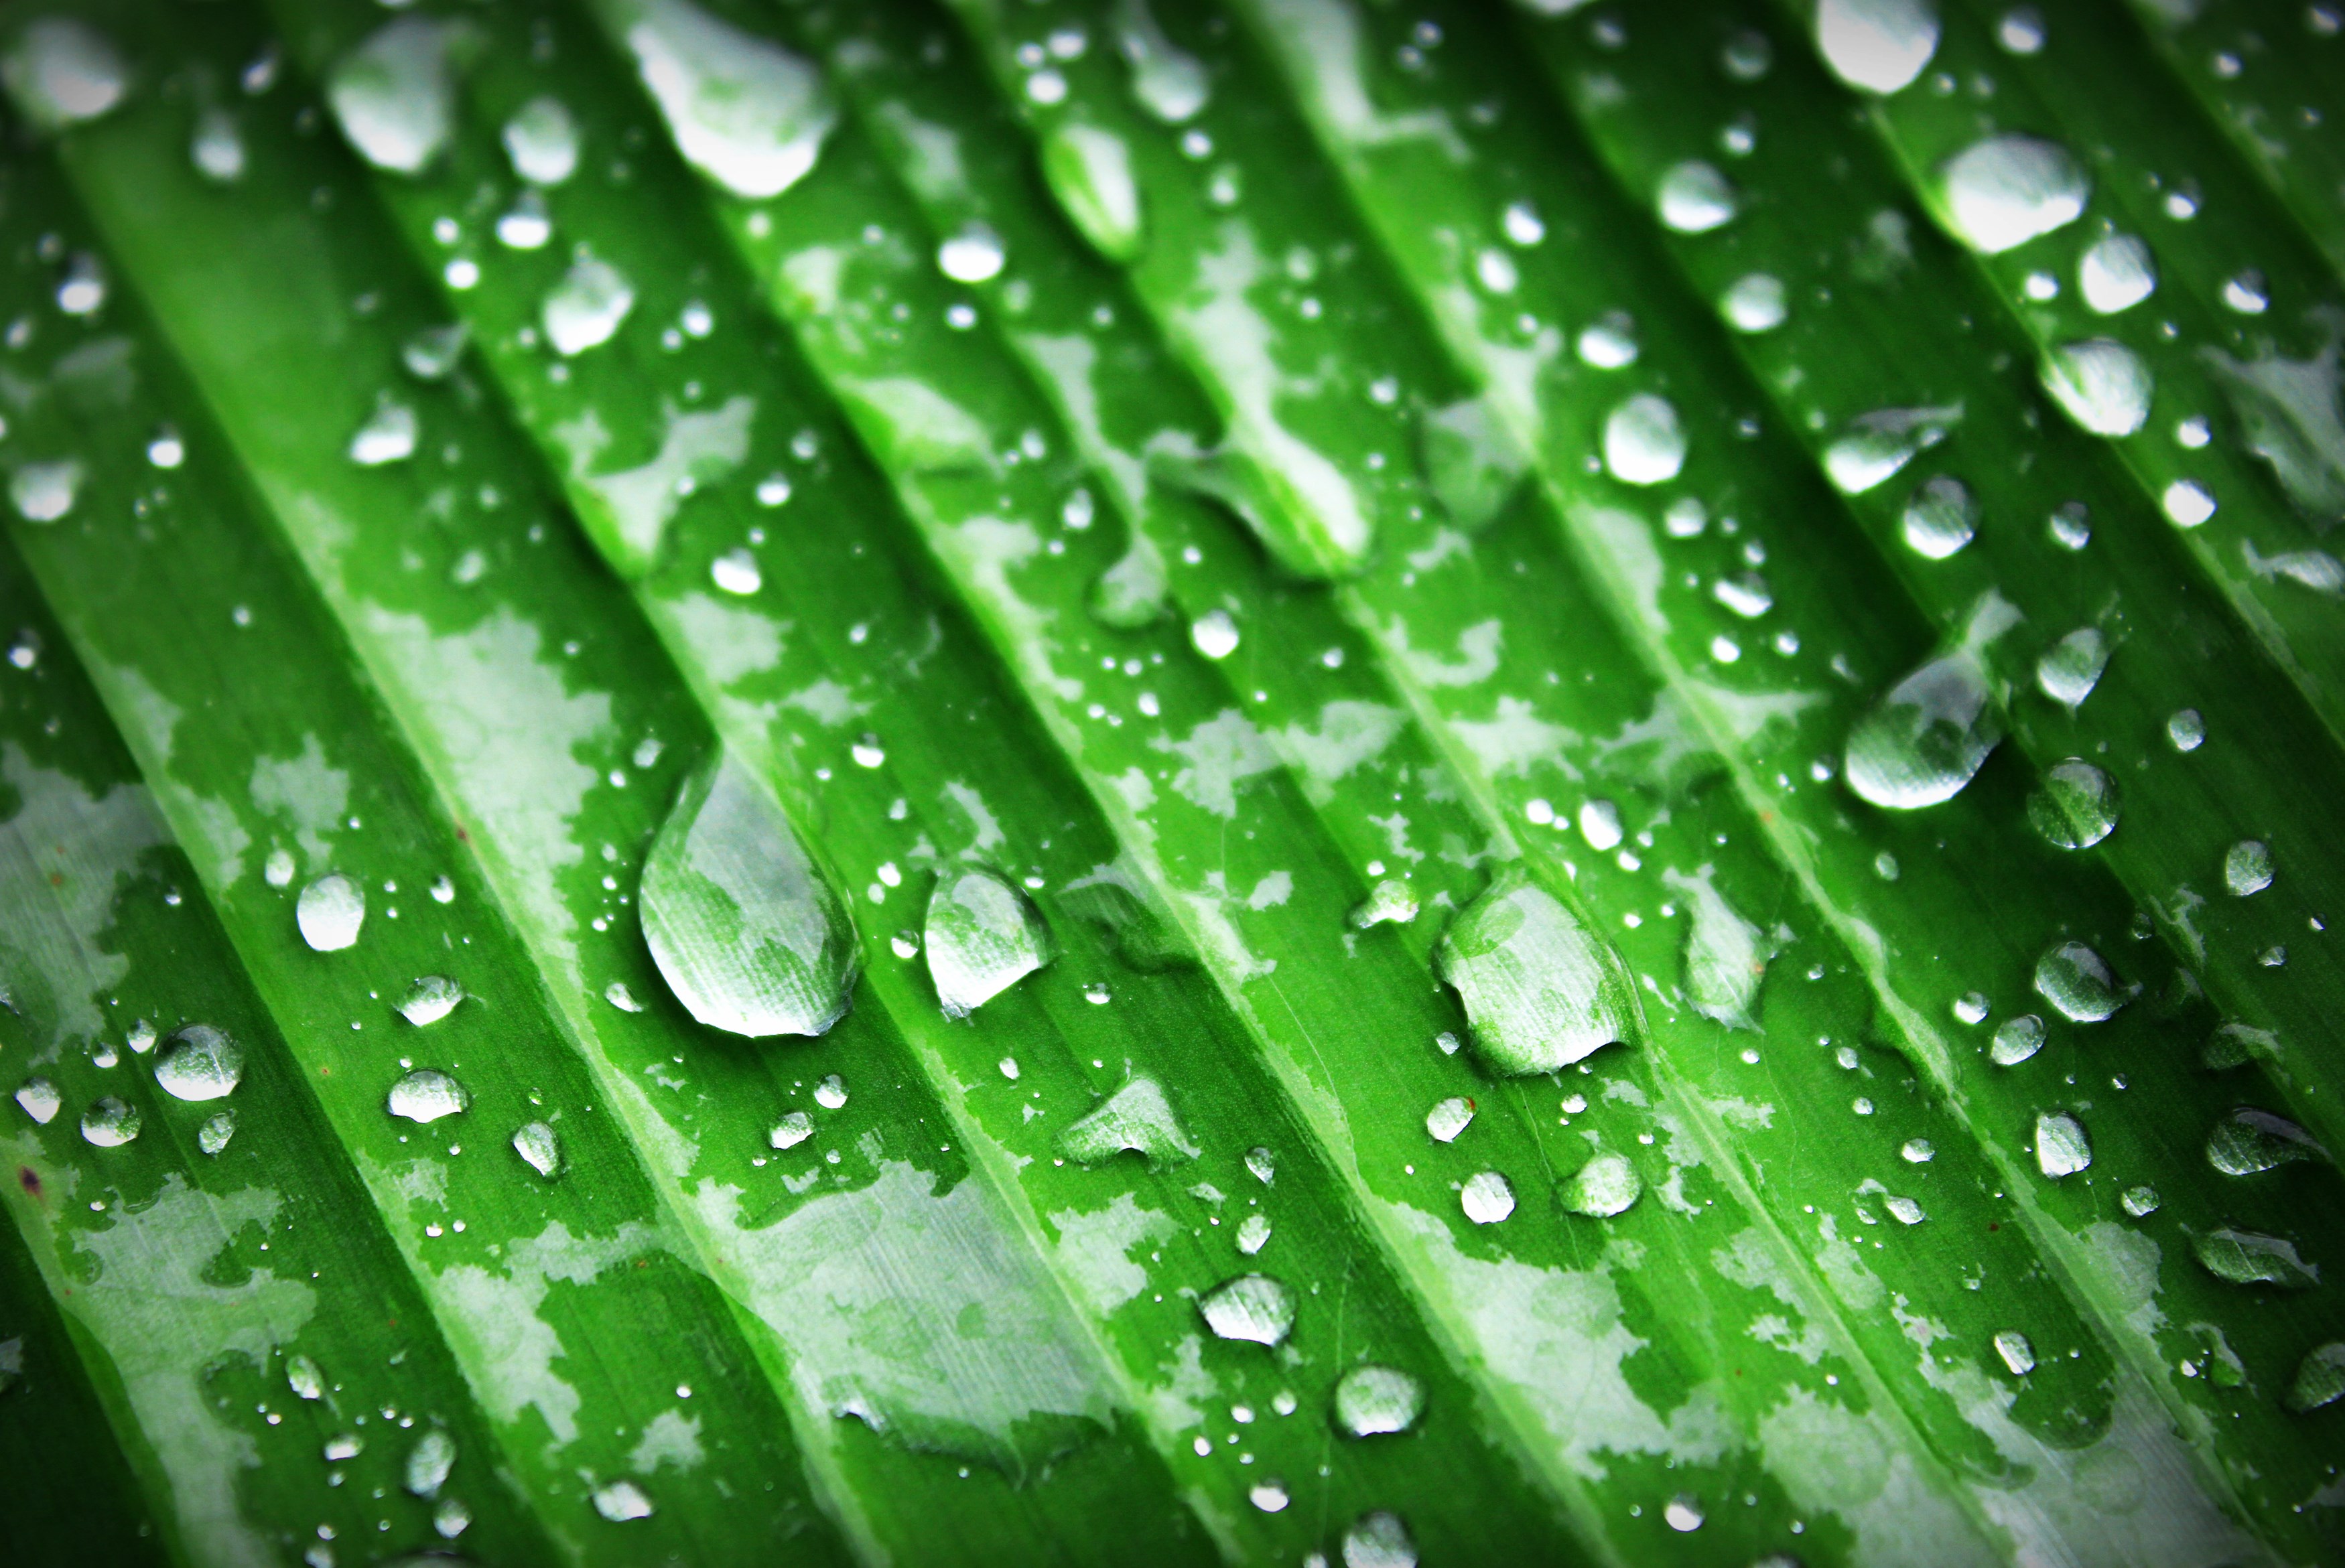
water, nature, grass, drop, dew, plant, leaf, petal, wet, green, close up, detail, moisture, macro photography, annual plant, plant stem